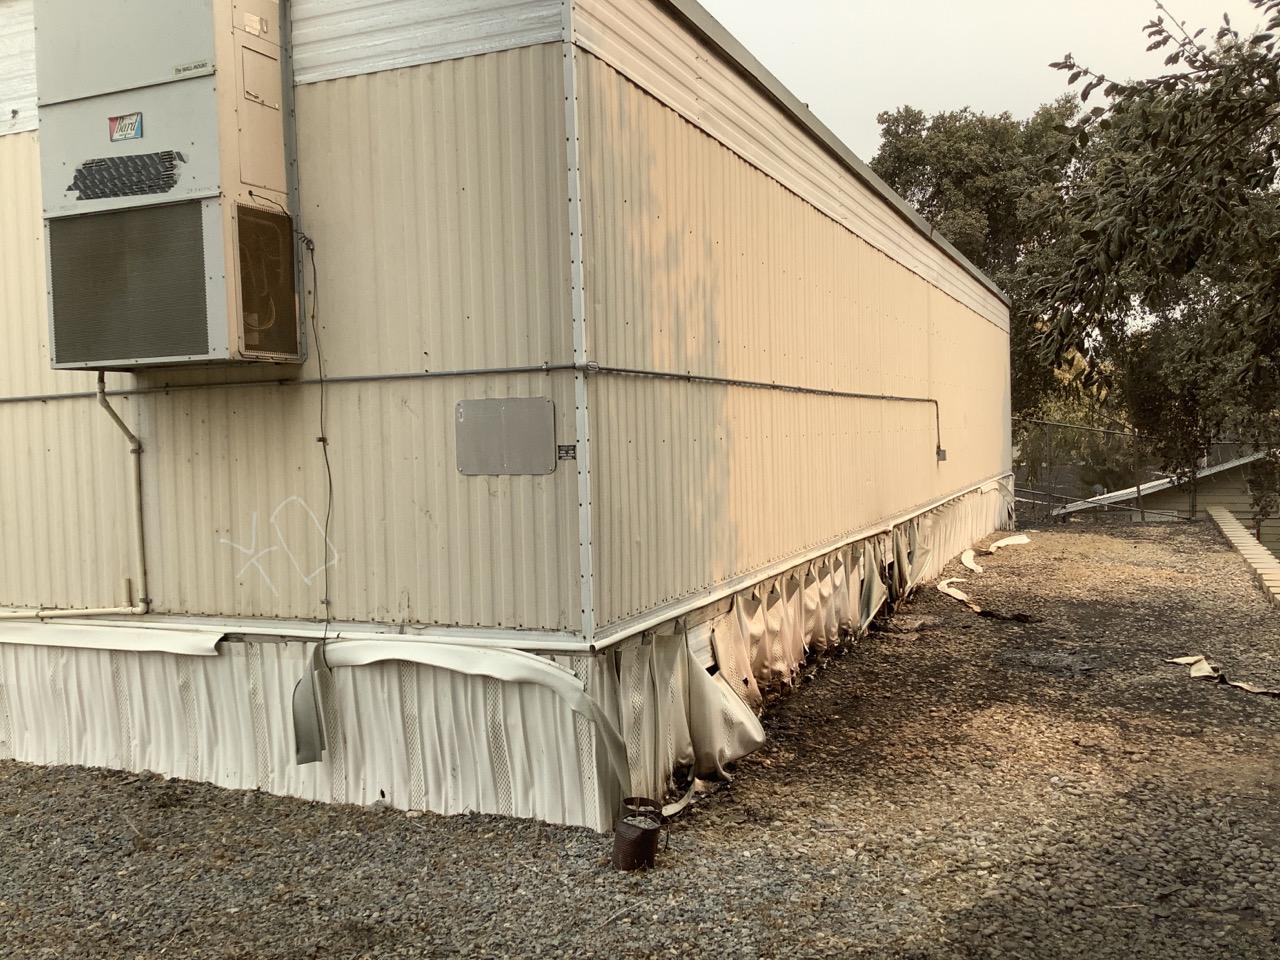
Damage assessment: affected